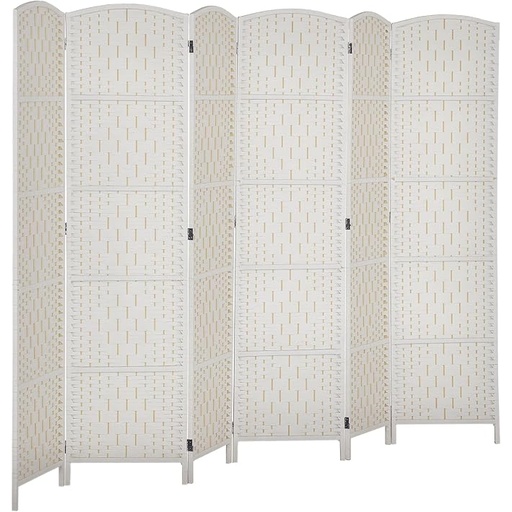
HOMCOM Room Divider, 6 Panel Folding Privacy Screen, 6FT Tall Portable Wicker Weave Partition Wall Divider for Bedroom, Home Office, White
About This Artistic Room Divider: Designed with six elegant wicker woven panels and a beautiful arched top, this panel room partition is both practical and fashionable, making a stylish room statement that will complement most room decor Versatile Privacy Partition: This wall divider adds instant privacy wherever you need it and is optimal for dividing large rooms or creating a smaller enclosed private space within a single room, great for dorms or smaller apartments and studios Quality Material: Our panel room divider has a strong poplar wood frame and long-lasting paper rope for optimal seclusion. Dual-directional hinges allow the panels to be flexibly adjusted in any direction Folding Screen: This privacy screen boasts a portable folding design, making it effortless to move or store when not in use. When folded, it lays flat and occupies minimal space, ensuring convenience and ease of use Room Separator Info: Overall Dimensions: 106.3" W x 0.8" D x 70.9" H. Folded Dimensions: 17.7" W x 4.7" D x 70.9" H. No assembly required. Overview Product Dimensions : 106.3"W x 70.9"H Brand : HOMCOM Style : Modern Color : White Number Of Panels : 6 Material : Poplar Wood Recommended Uses For Product : Partition Special Feature : Double Hinged, Fade Resistant, Foldable, Lightweight, Portable Mounting Type : Floor Mount Pattern : Solid
Brand: HOMCOM
Category: Furniture > Room Dividers